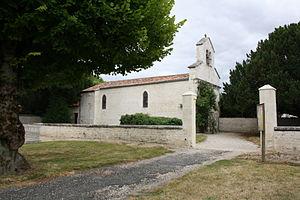
Église Saint-Laurent de Sainte-Même (Charente-Maritime, France).
Sainte-Même est une commune du Sud-Ouest de la France située dans le département de la Charente-Maritime.
Les églises de la Charente-Maritime présentent une grande diversité, d'une commune à une autre, et se distinguent par des styles et des périodes de construction différentes. De nombreux édifices témoignent cependant de l'épanouissement, aux XIᵉ et XIIᵉ siècles d'une forme d'art roman spécifique, appelée art roman saintongeais, caractérisée par une simplicité des formes et un décor sculpté, souvent très riche.